The Devil's Double (1916 film)

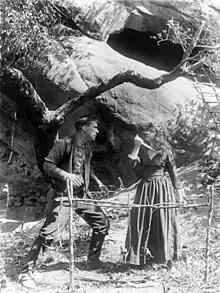

The Devil's Double is a lost 1916 silent film western directed by and starring William S. Hart. It was produced by the New York Motion Picture Company and released through Triangle Film Corporation.